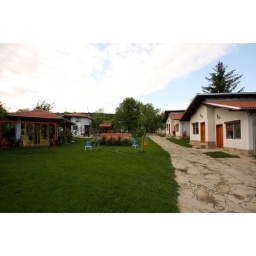
the house in the mountain